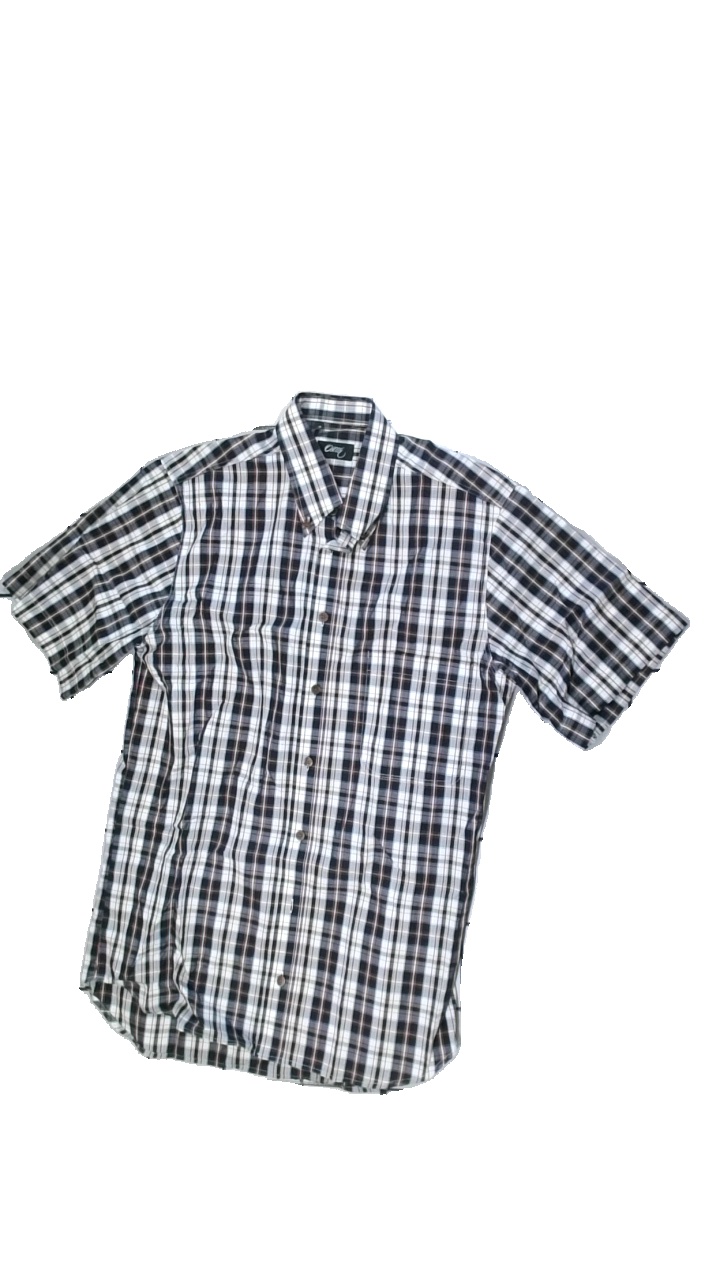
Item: Shirt (Men)
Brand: Oscar
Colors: Black, Brown, White
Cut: Regular
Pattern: Checkered print
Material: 100% cotton
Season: All
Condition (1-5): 4
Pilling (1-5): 5
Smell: Minor
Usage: Reuse
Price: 50-100